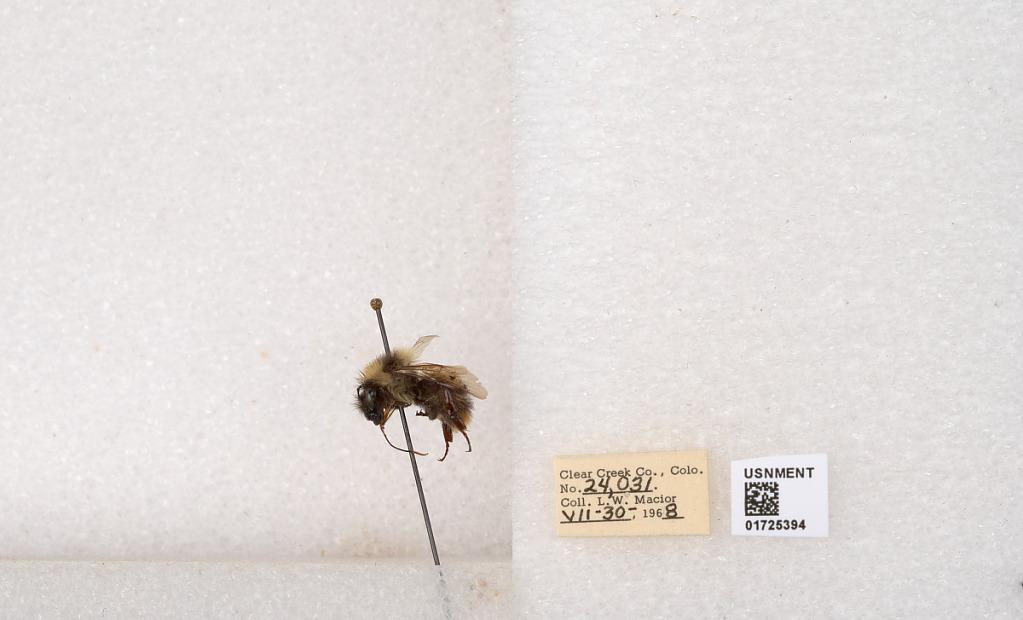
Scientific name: Bombus kirbyellus
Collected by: L. Macior
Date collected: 1968-7-30
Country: United States
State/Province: Colorado
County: Clear Creek
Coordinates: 39.6891, -105.644